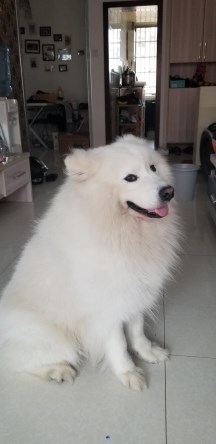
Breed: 2192-n000088-Samoyed